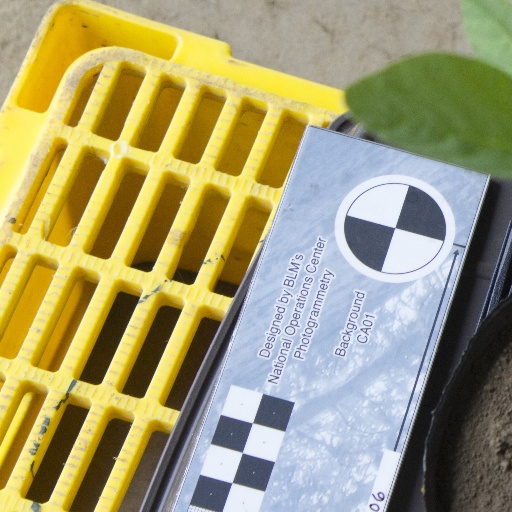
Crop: soybean